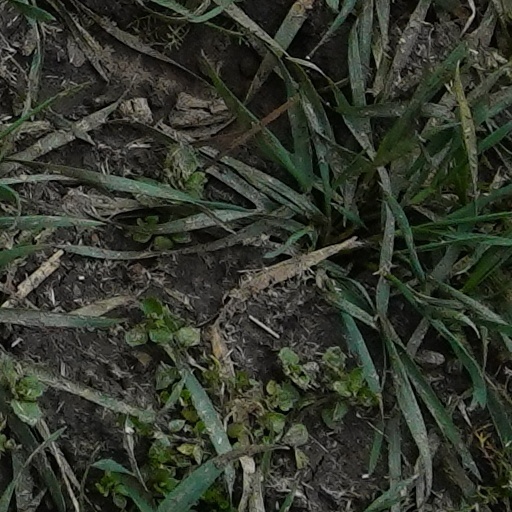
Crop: wheat